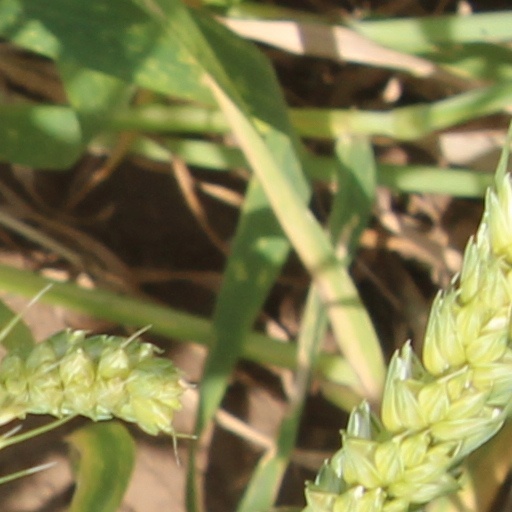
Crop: wheat